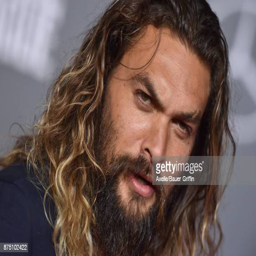
actor arrives at the premiere